IIT Roorkee

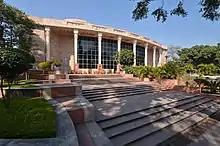
Mahatma Gandhi Central Library

An ISO 9001:2008 certified academic service centre in 2015, The Mahatma Gandhi Central Library finds a unique place in the academic spectrum of the institute. Started in 1848 with a few hundred donated books, its collection has grown to more than 3,50,000 documents in all media. The library contains rare manuscripts including a 1623 edition of William Shakespeare’s complete works. Providing information through e-resources is the main focus of the Library. It has around 90,000 sq ft of fully air-conditioned space. It can accommodate more than 500 readers at any point of time. The library building is WiFi enabled and contains a total 75 user terminals, dedicated for readers. It also contains an 80-seater open reading room.